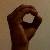
The image shows a hand gesture representing the letter 'O' in Indian Sign Language.